Fernando Francischini

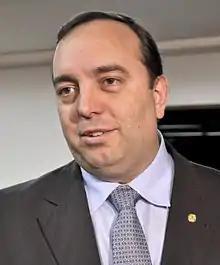
Francischini in 2011

Fernando Destito Francischini (born 26 March 1970) commonly referred to as Delegado Francischini is a Brazilian politician, as well as a captain in the Brazilian military police. He has spent his political career representing Paraná, having served as state representative in the lower house of the national legislature from 2011 to 2019 and the state legislature since 2019.